Paulínia

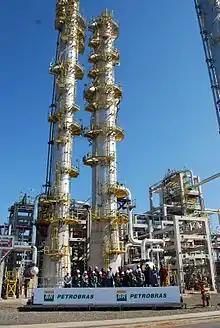
View of the propylene production unit towers, in REPLAN.

Paulínia's first division of neighborhoods was established on 30 October 1979, by Decree No. 1248/1979. That division established 21 neighborhoods and lasted until 1999. Paulínia's current neighborhood division was established by Municipal Law 2 229 of 21 January 1999, with changes made by Law 2 372 of 3 April 2000 and Law 3 008 of 31 August 2009. These Laws established 38 neighborhoods in Paulínia, but they did not delimit important subdivisions, such as São José (which is in the João Aranha area) and Ouro Negro (located in the Jardim Planalto area), despite the administration itself treating them as neighborhoods.